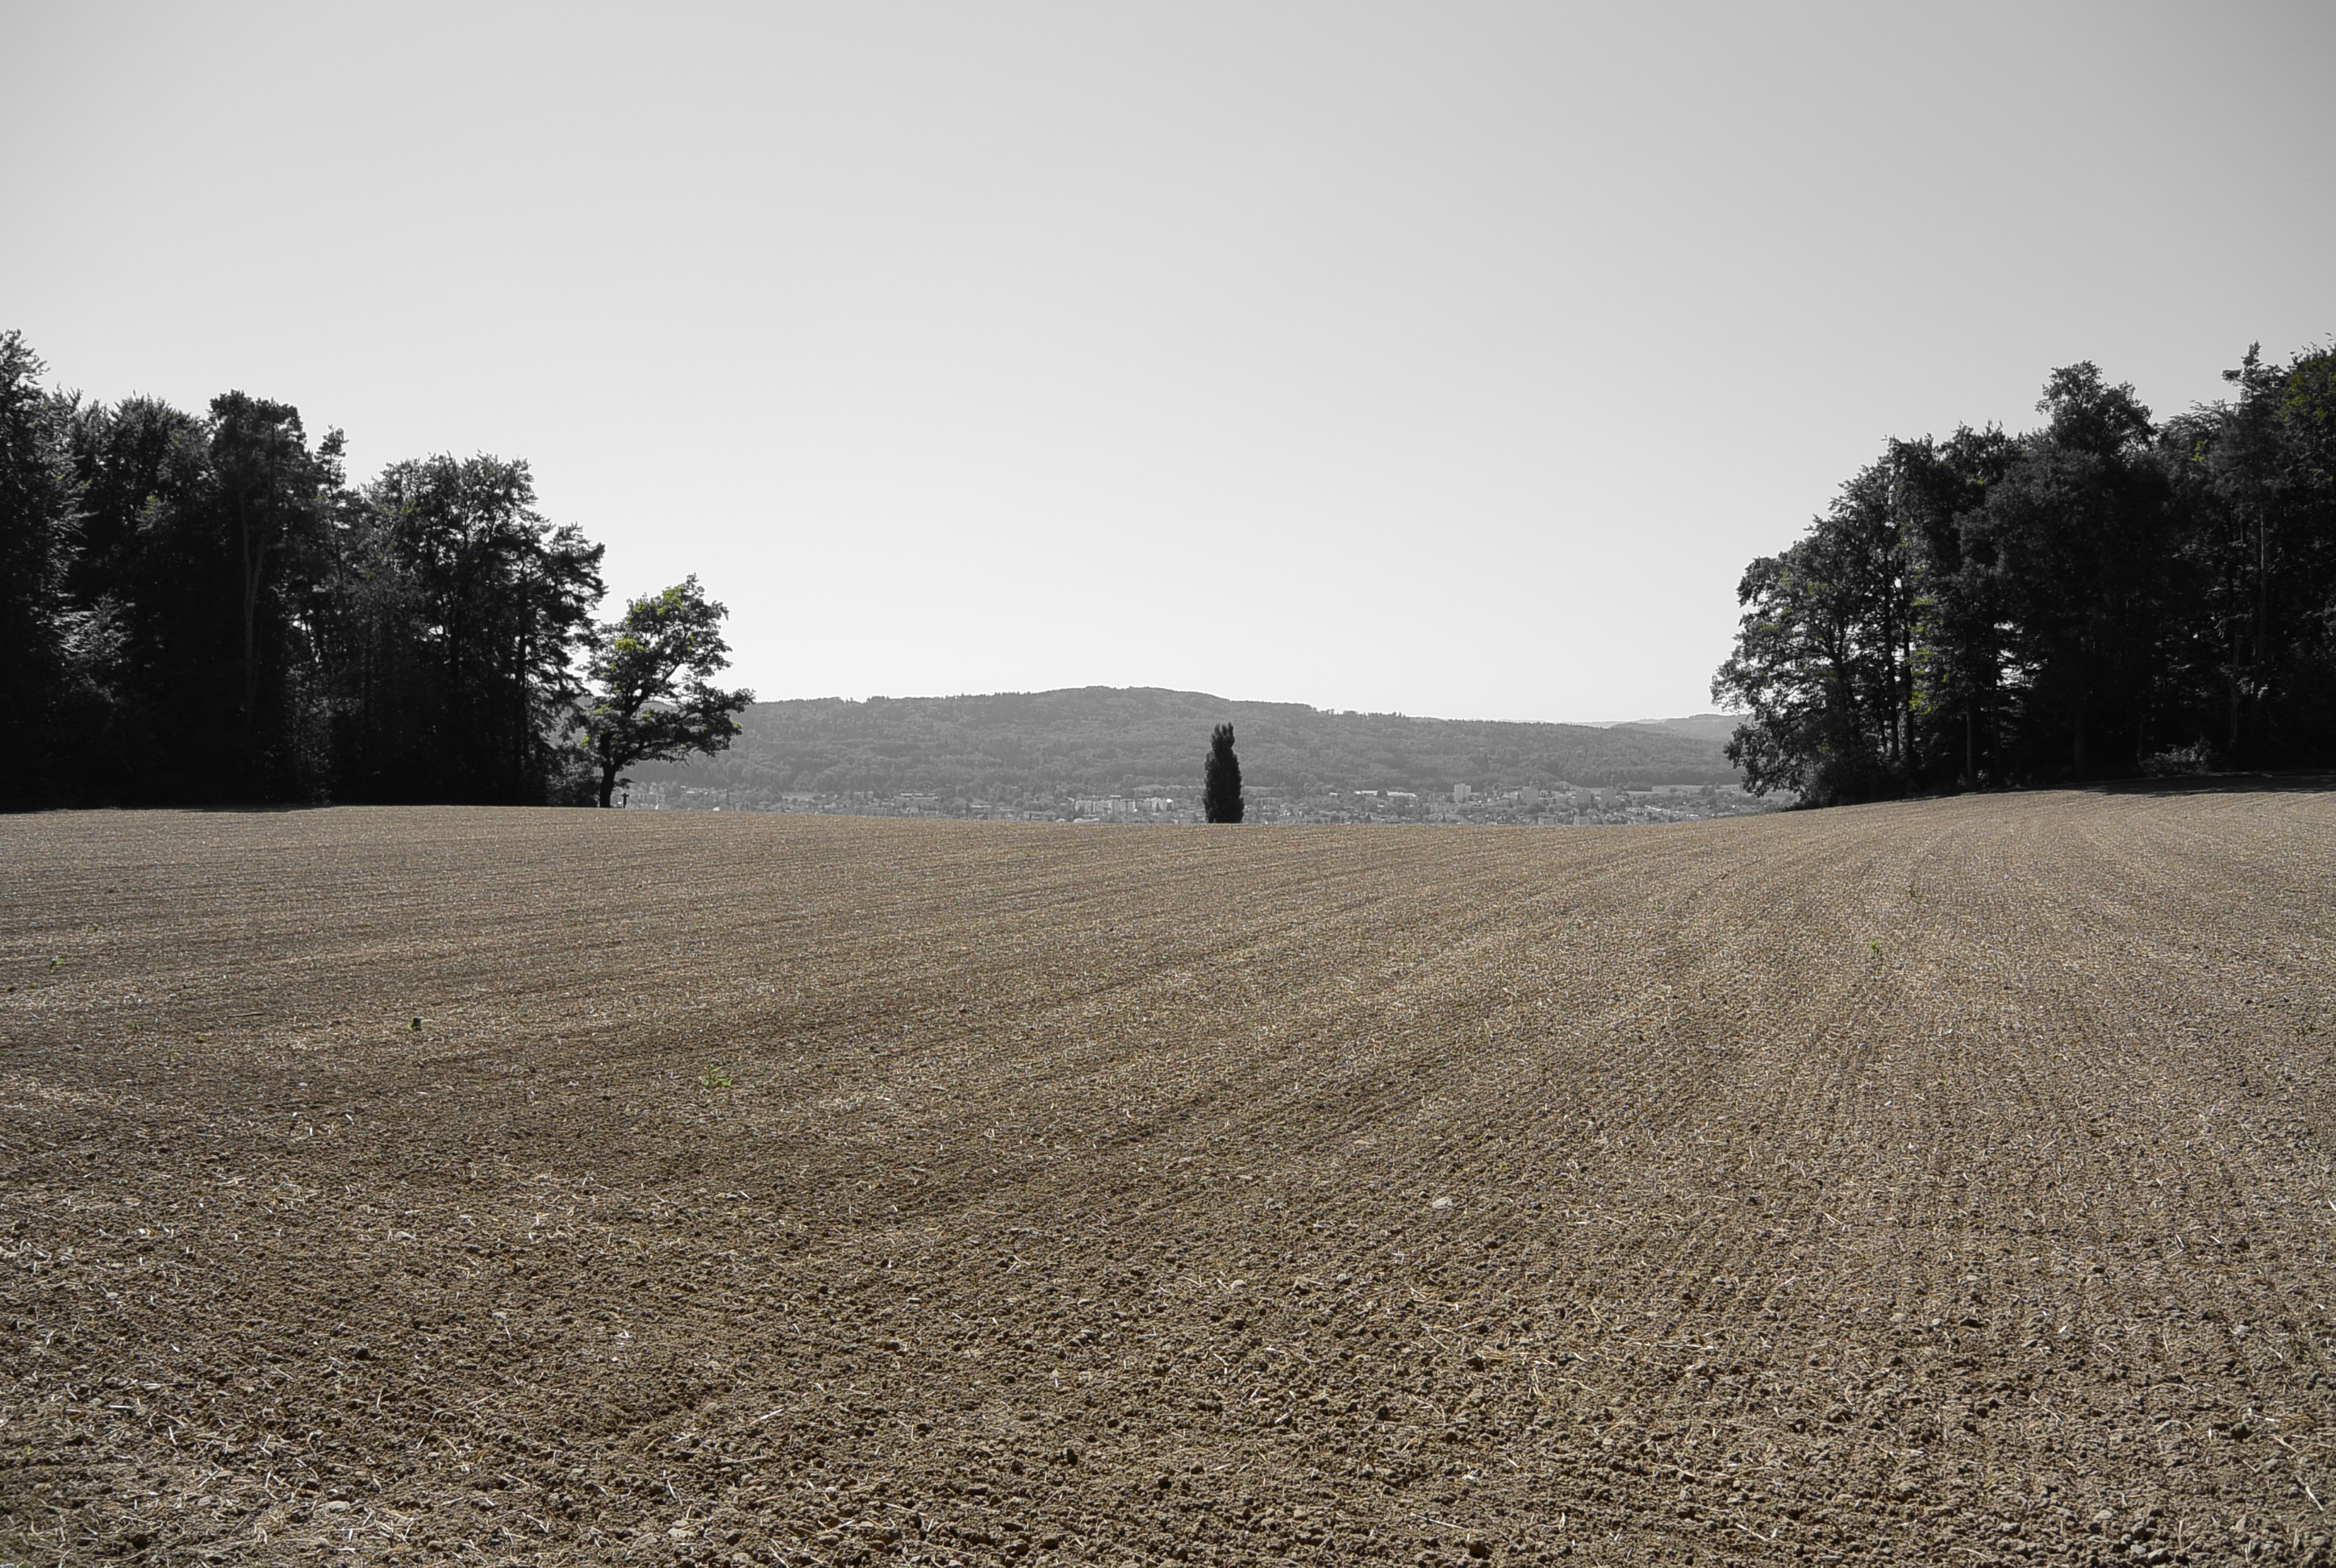
habitat, sky, nature, tree, atmospheric phenomenon, horizon, field, grass, cloud, hill, morning, soil, rural area, landscape, sunlight, mountain